Kwashiorkor

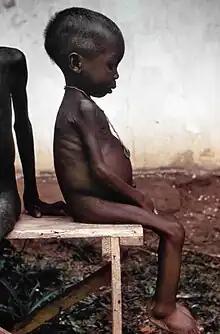
A young girl with kwashiorkor in a relief camp during the Nigerian Civil War

Kwashiorkor (is a form of severe protein malnutrition characterized by edema and an enlarged liver with fatty infiltrates. It is thought to be caused by sufficient calorie intake, but with insufficient protein consumption (or lack of good quality protein), which distinguishes it from marasmus. Recent studies have found that a lack of antioxidant micronutrients such as β-carotene, lycopene, other carotenoids, and vitamin C as well as the presence of aflatoxins may play a role in the development of the disease. However, the exact cause of kwashiorkor is still unknown. Inadequate food supply is correlated with kwashiorkor; occurrences in high-income countries are rare. It occurs amongst weaning children to ages of about five years old.